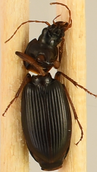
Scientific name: Synuchus impunctatus
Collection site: Bartlett Experimental Forest NEON (BART), plot BART_066